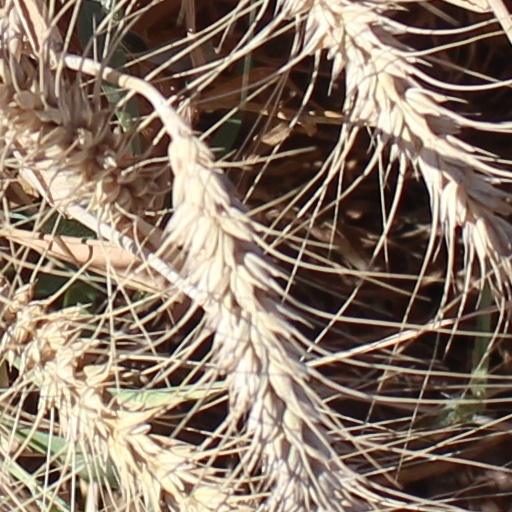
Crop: wheat